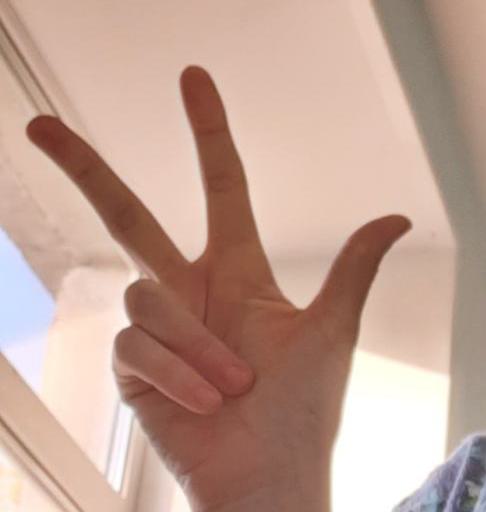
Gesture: three2